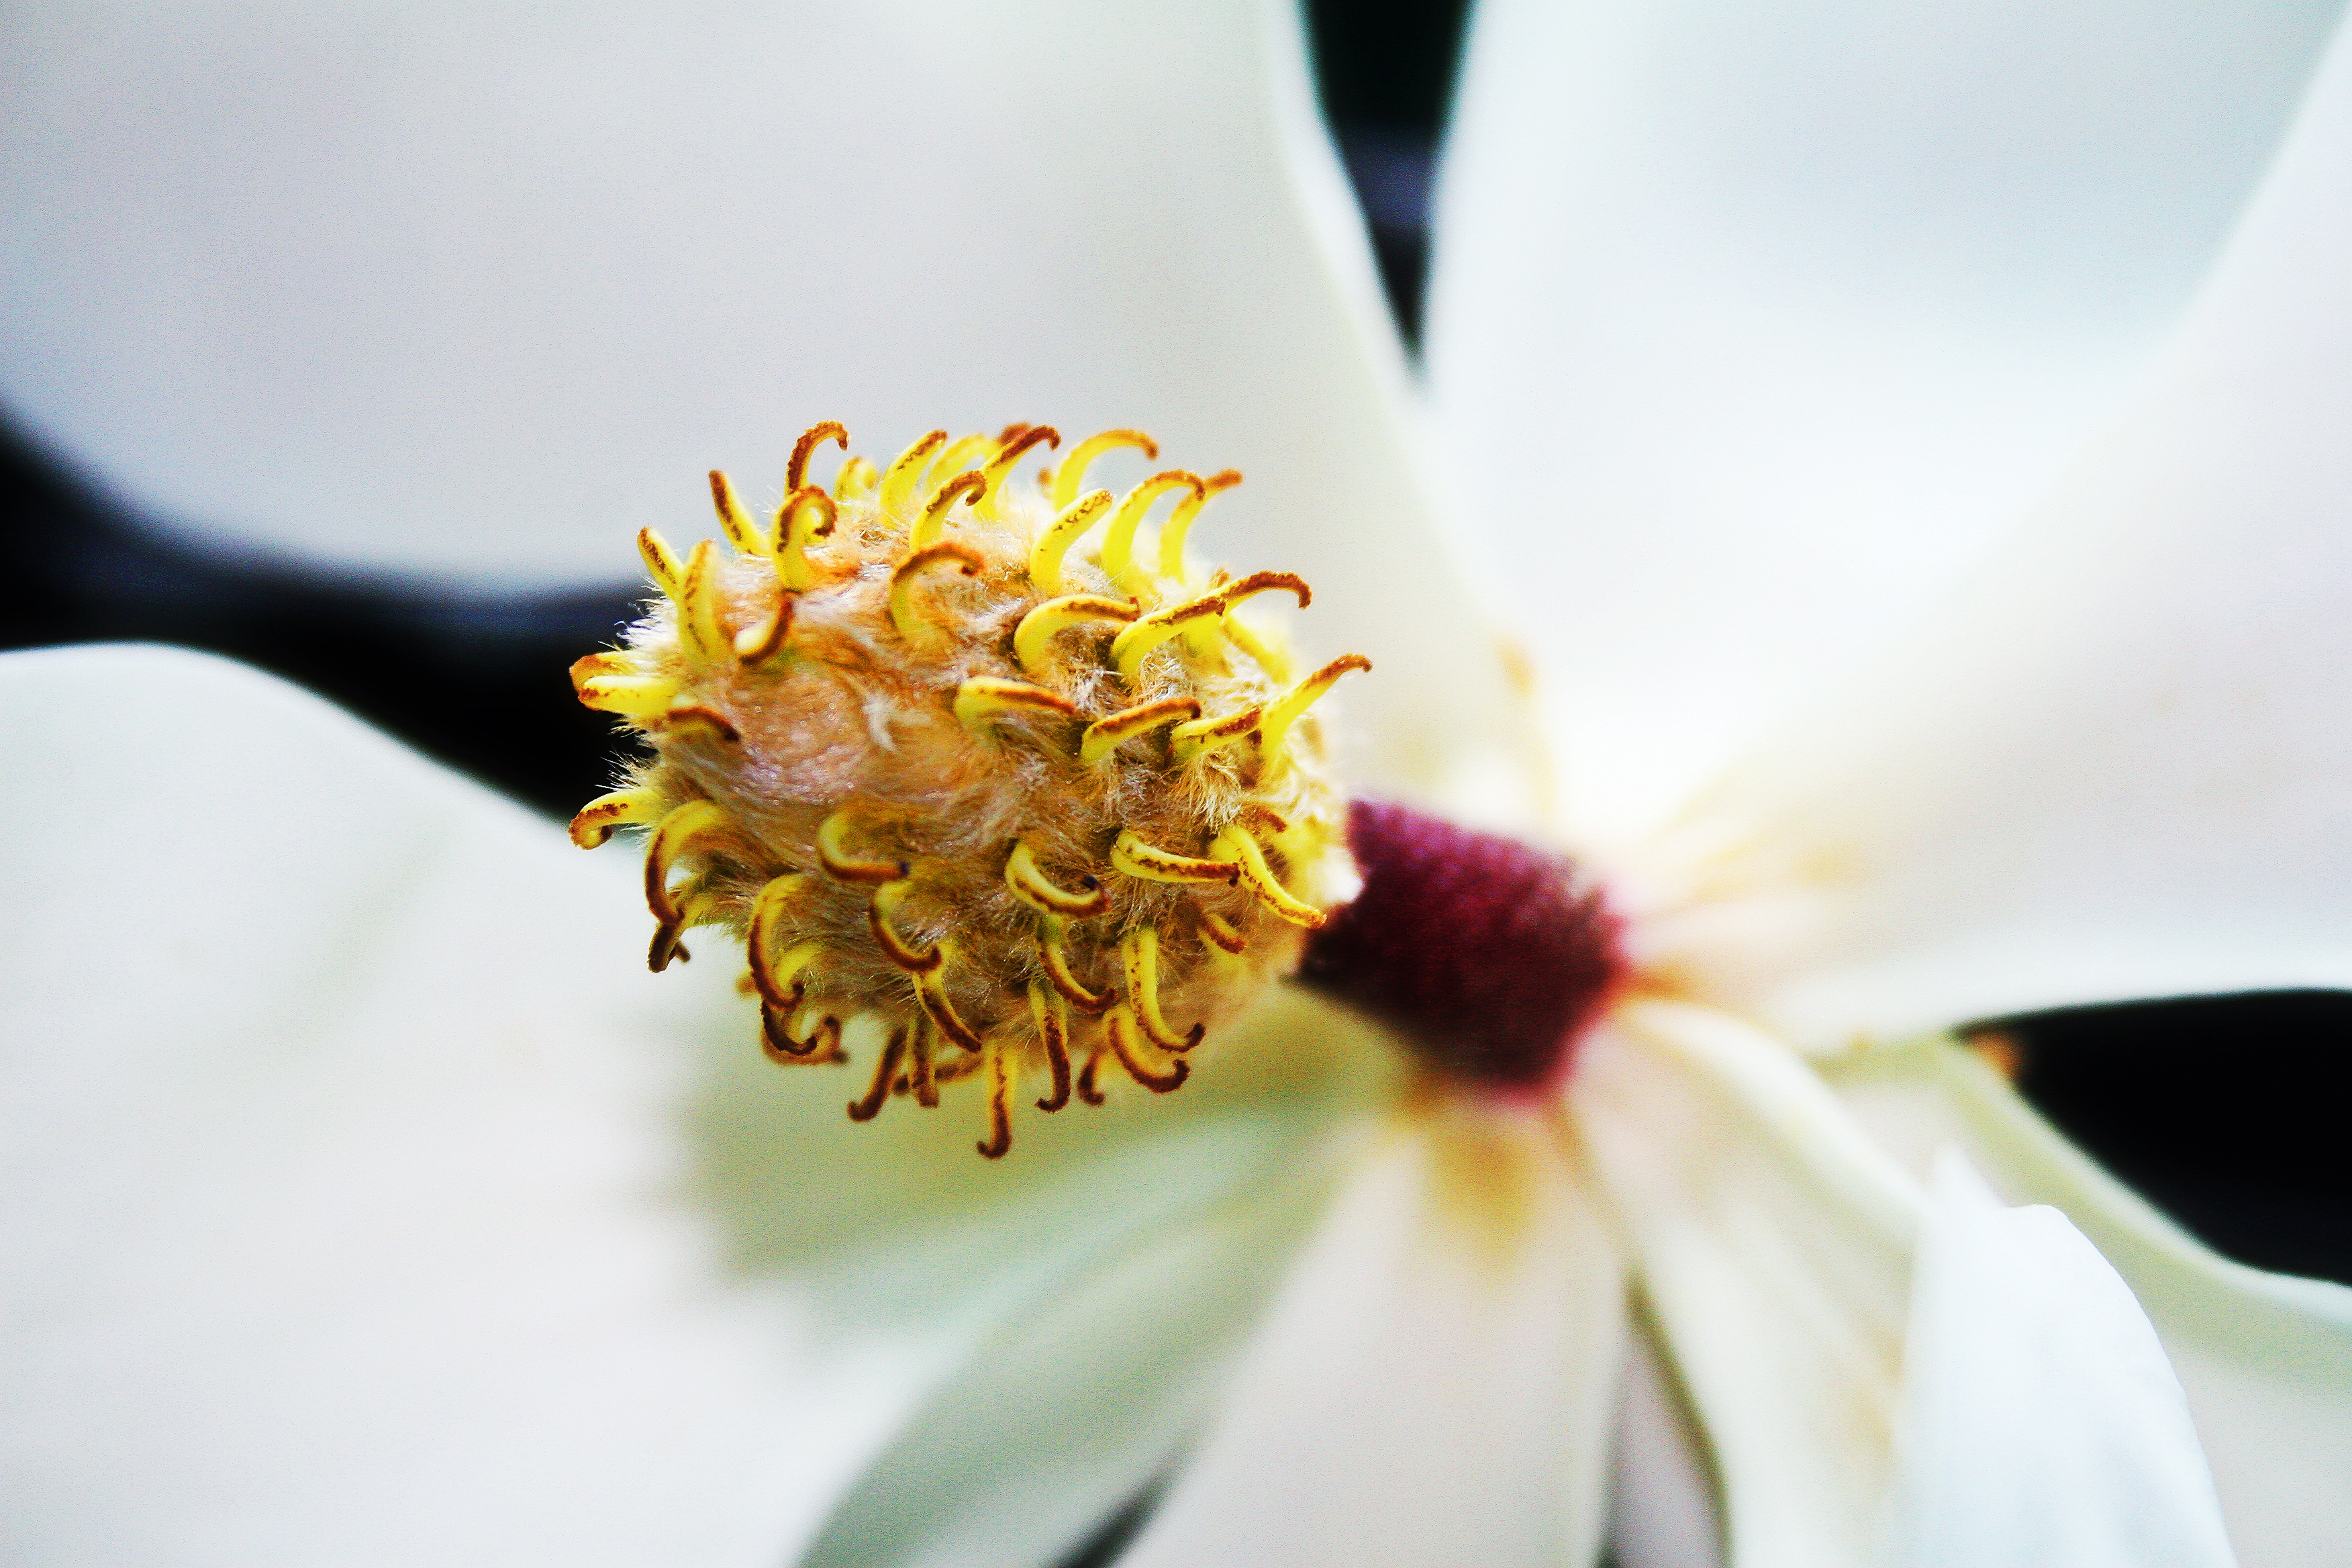
landscape, nature, blossom, plant, white, photography, flower, petal, bloom, floral, daisy, pollen, spring, botany, yellow, flora, wildflower, close up, southern, horizontal, magnolia, nectar, grandiflora, mississippi, macro photography, flowering plant, daisy family, free image, free image guide, magnolia grandiflora, land plant